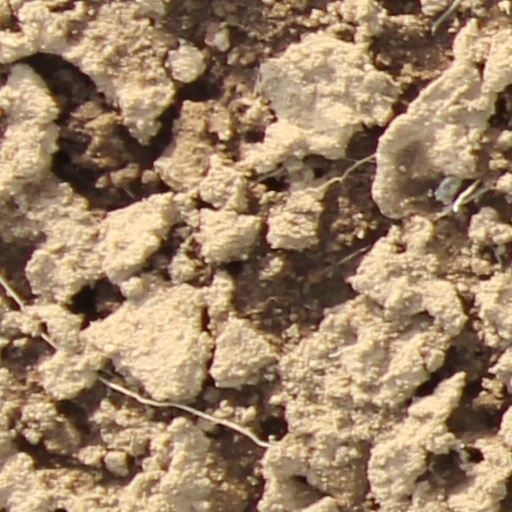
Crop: wheat